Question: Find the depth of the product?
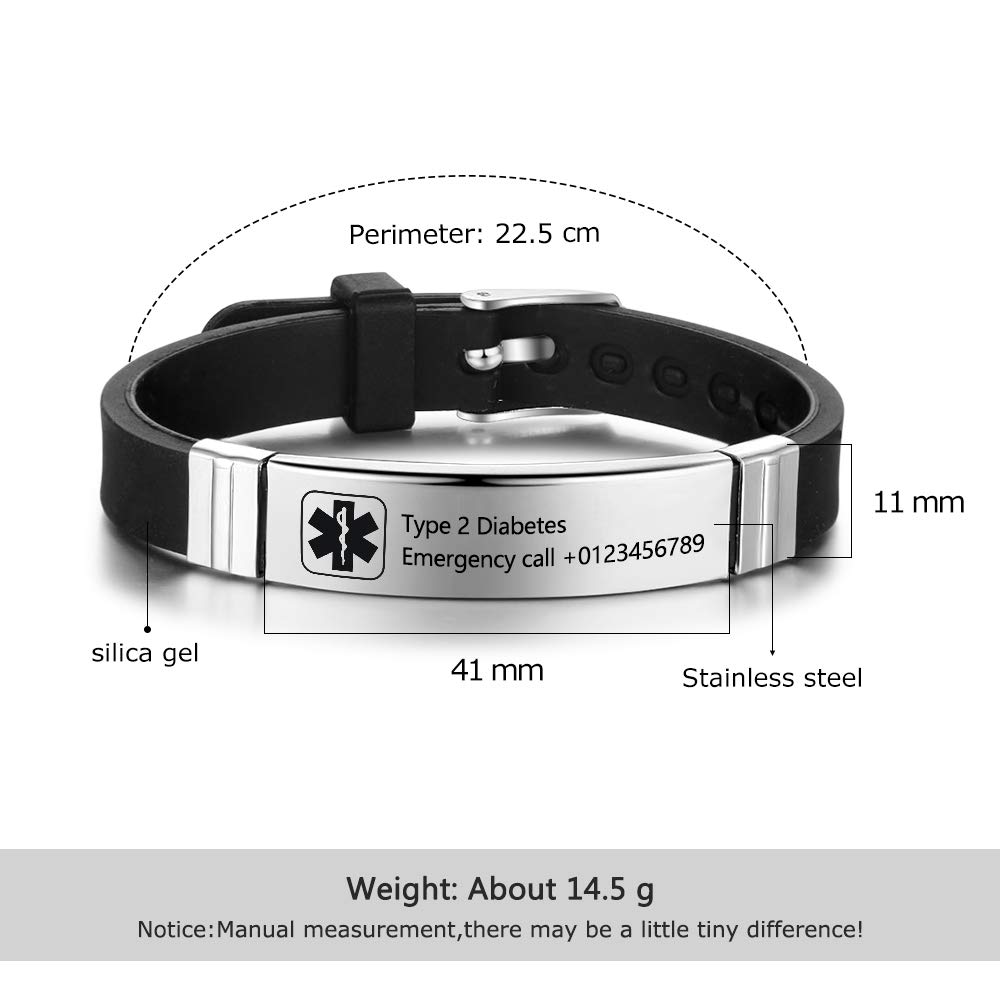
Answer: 22.5 centimetre